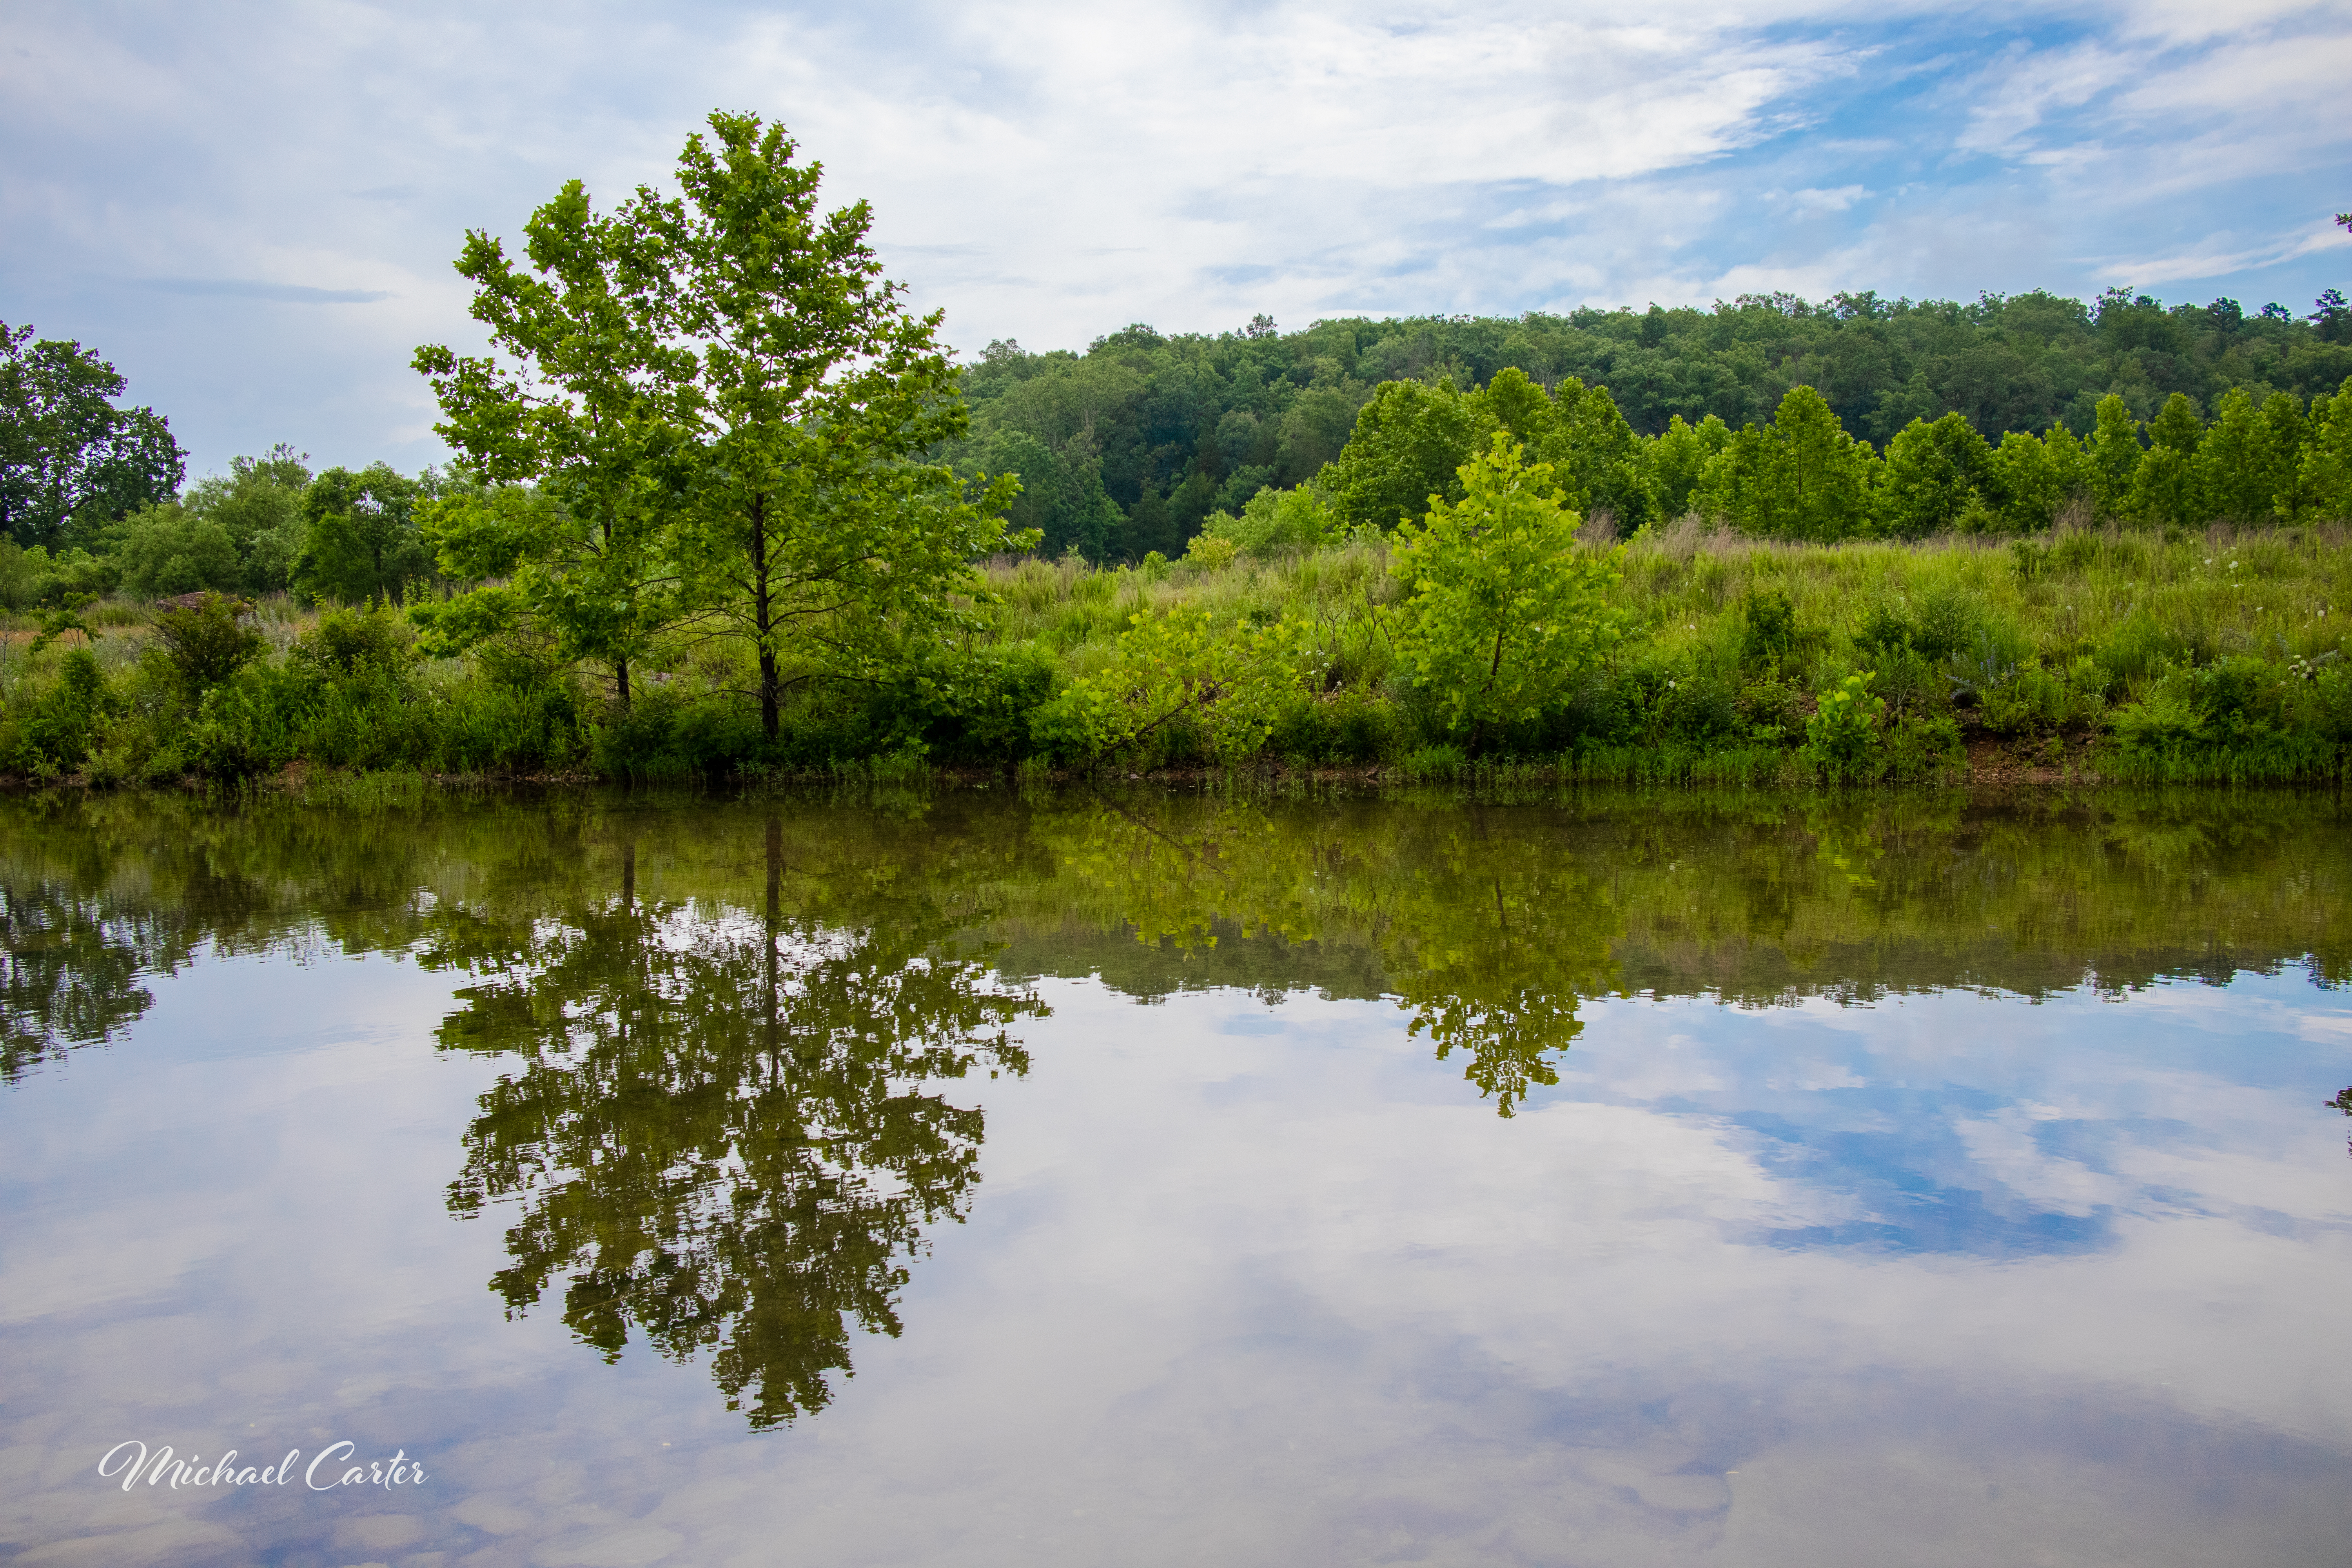
river, reflection, nature, missouri, forest, body of water, natural landscape, water, water resources, sky, natural environment, vegetation, bank, nature reserve, tree, lake, watercourse, waterway, cloud, reservoir, wilderness, biome, floodplain, pond, riparian forest, wildlife, wetland, rural area, landscape, loch, calm, Freshwater marsh, plant, marsh, bayou, channel, lacustrine plain, national park, riparian zone, canal, bog